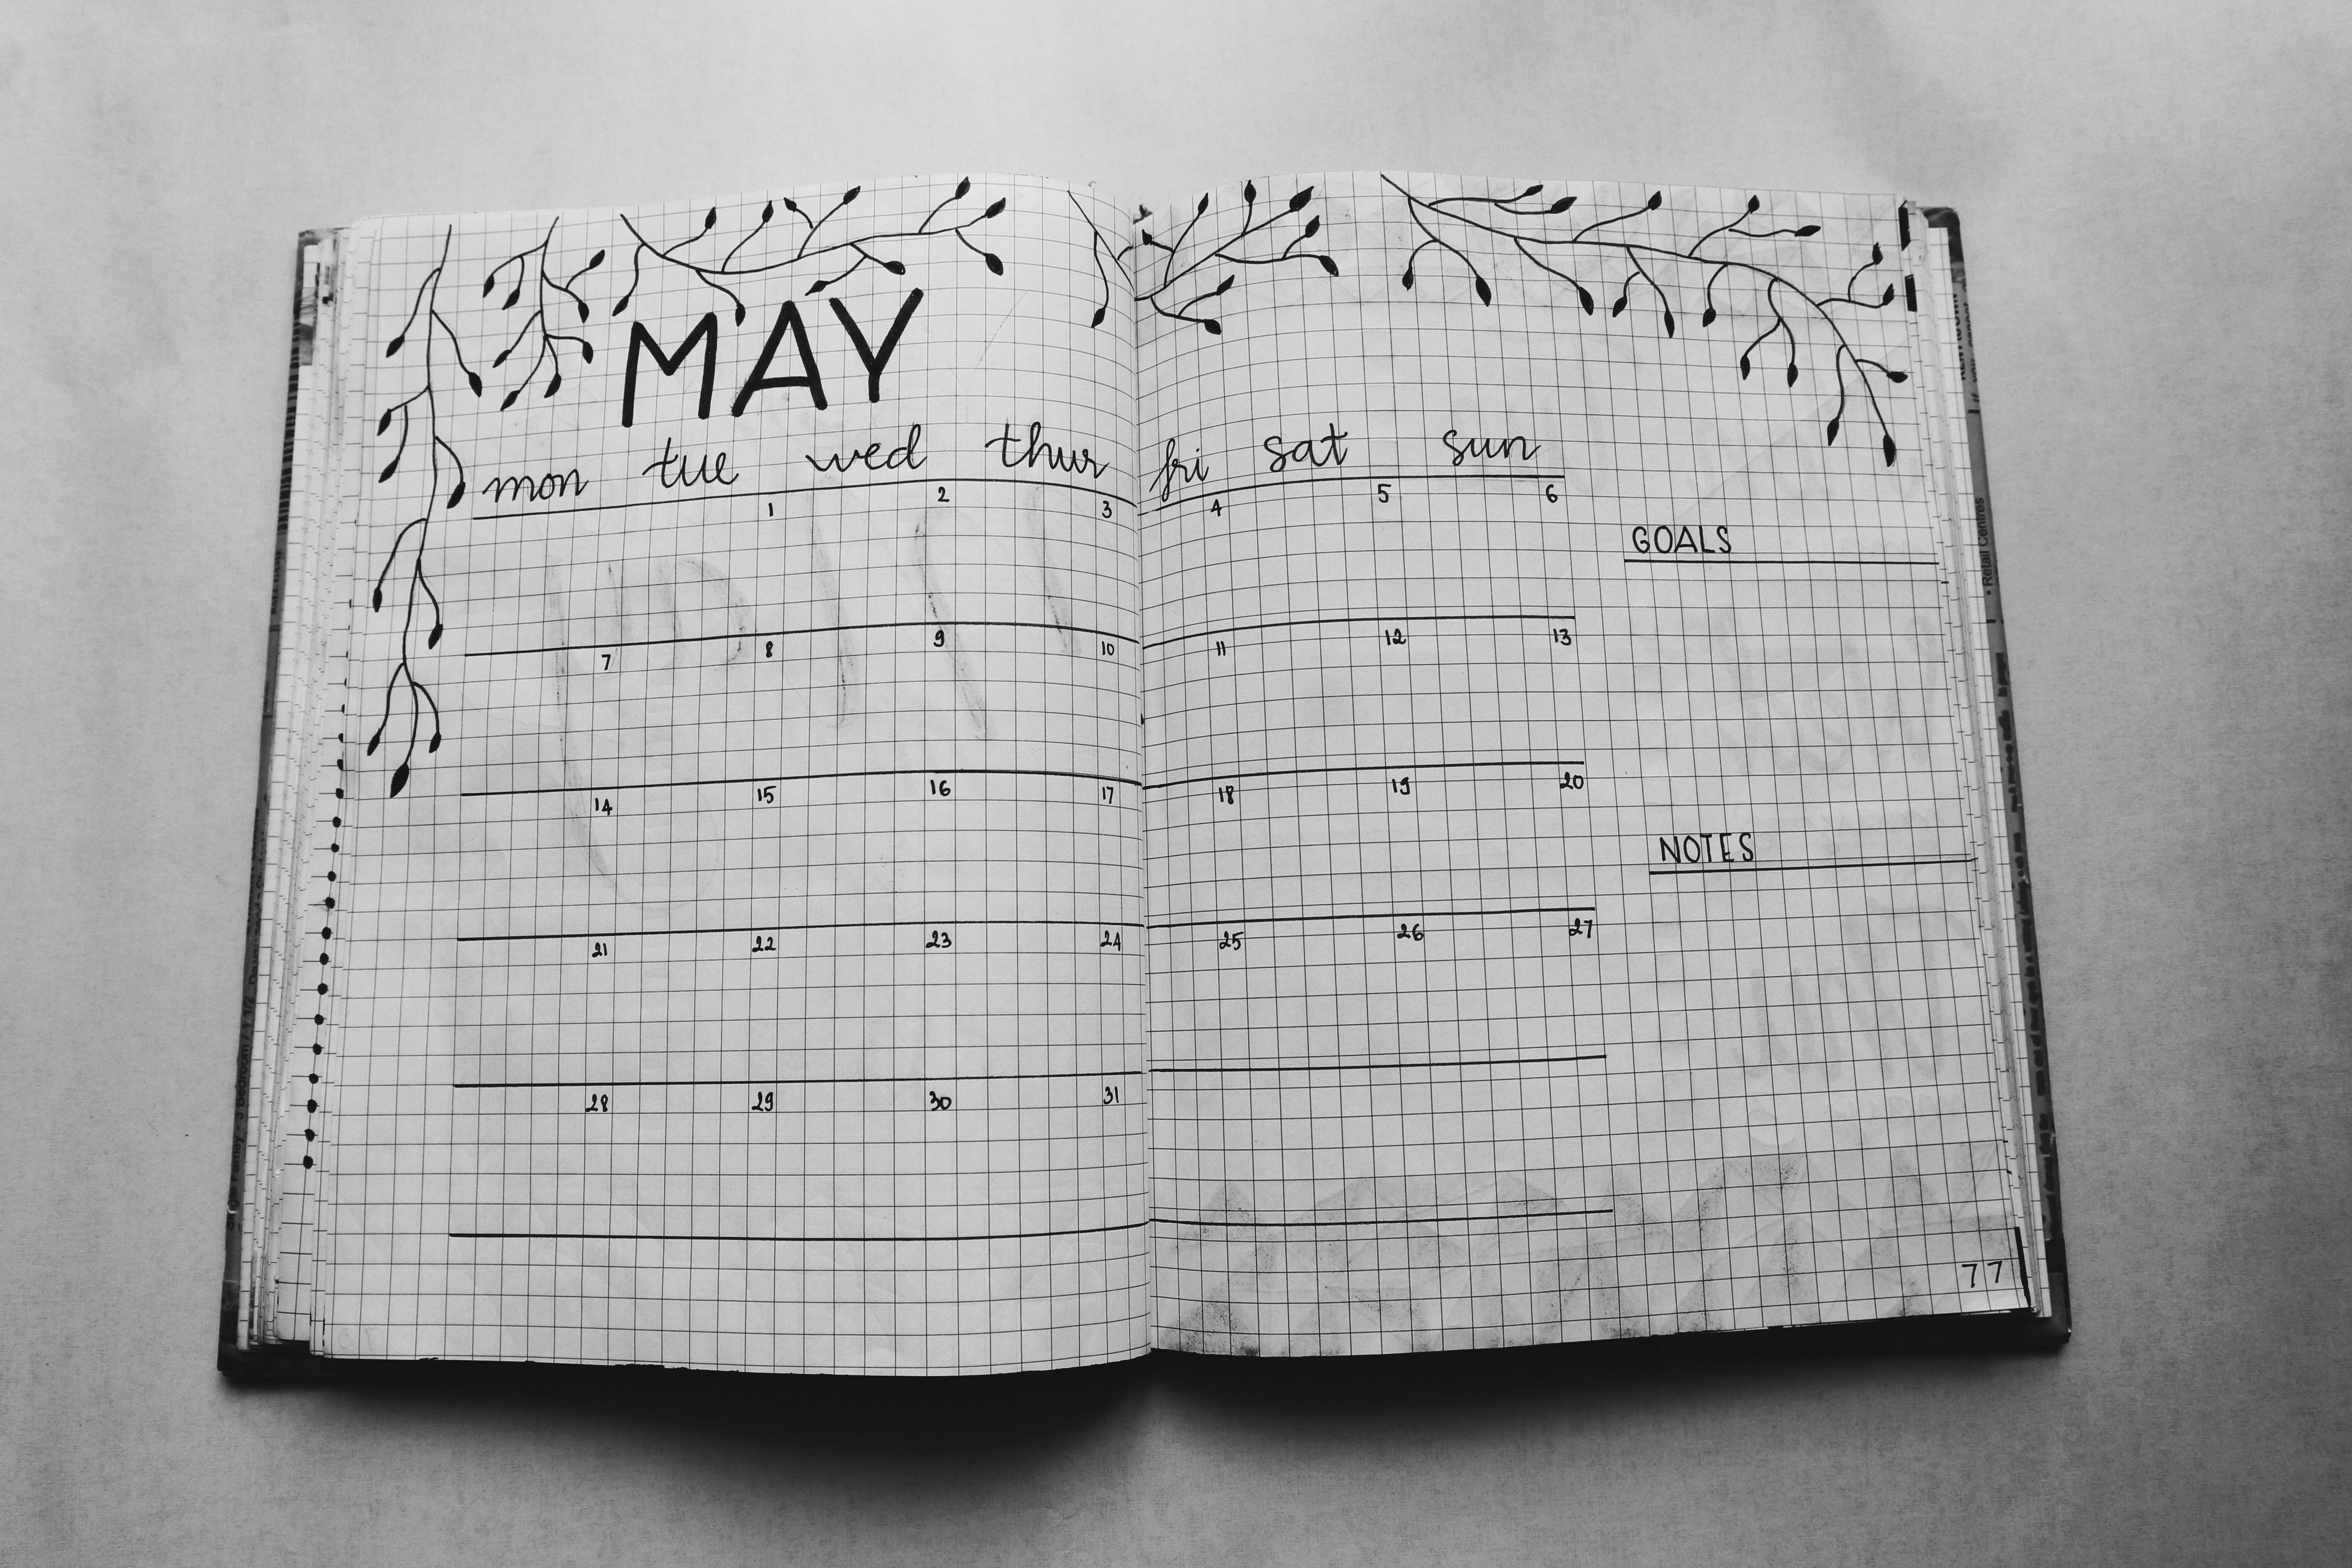
text, notebook, paper, font, pattern, paper product, handwriting